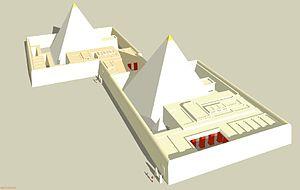
Proposition d'élévation des complexe funéraire et des pyramide d'Ipout II et de Neith - 6e dynastie égyptienne
Pépi II est un roi de la VIᵉ dynastie égyptienne. Ce qu'on sait surtout du roi, c'est qu'il resta au pouvoir extrêmement longtemps. Manéthon lui prête 94 années de règne et plus de cent années de vie, bien que la dernière date de son règne connue avec certitude soit le 31ᵉ comptage du bétail qui correspond à la 62ᵉ année du règne. Son règne se situe aux alentours de -2246 à -2152.
La pyramide de Pépi II est une pyramide à textes située à Saqqarah sud en Égypte, au nord-ouest du mastaba de Chepseskaf. Il s'agit du dernier complexe pyramidal de l'Ancien Empire. Longtemps exploitée comme carrière, la pyramide a été ouverte la première fois par Gaston Maspero en 1881. Ses ruines ont été minutieusement étudiées par l'égyptologue Gustave Jéquier qui put reconstituer l'ensemble funéraire ainsi que les textes figurant sur les parois de la chambre funéraire lors de deux campagnes de fouilles de 1932 à 1935.